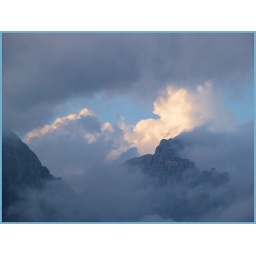
Evening sky over the mountains at the Passo di Giau near Cortina d'Ampezzo in the Dolomites, PaintShopped.